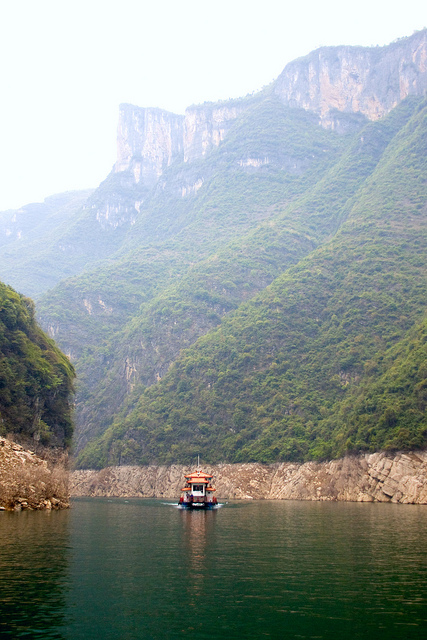
A boat on a river in front of a mountain with green trees.

Boat in distance coming toward camera with mountain in background.

Boat out in the middle of the river surrounded by beautiful mountain

A boat that is floating inside of the water.